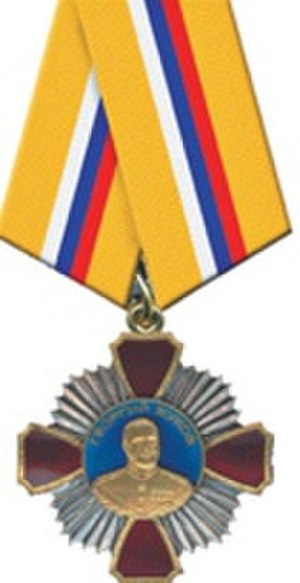
Zjukovordenen
Ordenstegn for Zjukovordenen 2010
Zjukovordenen er en russisk orden indstiftet ved dekret af 9. maj 1994 underskrevet af Ruslands præsident Boris Jeltsin. Ordenen er opkaldt efter marskal Georgij Zjukov, som ledede Den Røde Hær under 2. verdenskrig. Ordenen har én klasse. Zjukovordenen tildeles som belønning for sejrrig indsats i militæroperationer, herunder 2. verdenskrig, men kan også tildeles militære ledere i Den Russiske Føderations væbnede styrker som udmærker sig ved indsats i krig.